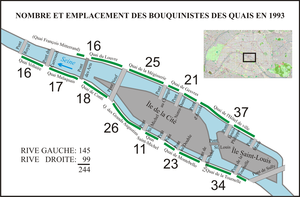
Nombre et emplacement des bouquinistes en 1993.